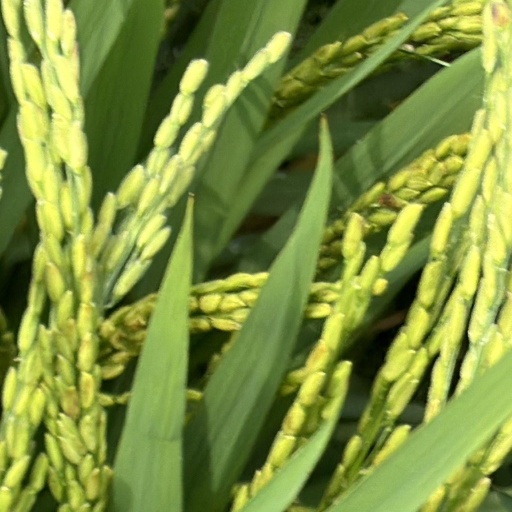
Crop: rice